Bakutotsu Kijūtei

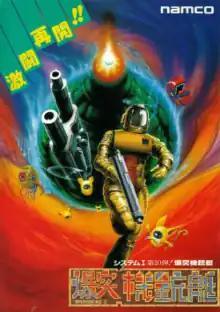
Japanese promotional sales flyer

, also known by its longer title as Bakutotsu Kijūtei: Baraduke II, is a scrolling shooter arcade game that was released by Namco in 1988 only in Japan, and for the Virtual Console in 2009. It runs on Namco System 1 hardware, and is the sequel to "Baraduke", which was released three years earlier. It was also the second game from the company to allow scores not ending in "0" (the first was "Hopping Mappy" released in 1986), along with the first one to display Katakana in bold text onscreen to distinguish it from Hiragana. The game would later be ported to the Wii Virtual Console in 2009 for Japan only.